Hungarians

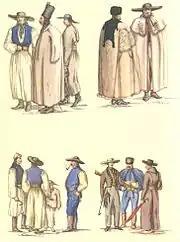
Traditional Hungarian costumes from Jassic- Cuman area, 1822

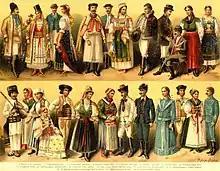
Traditional clothing in Hungary, around late 18th century and early 19th century

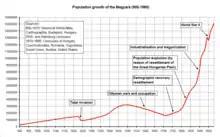
Population growth of Hungarians (900–1980)

In the 19th century, the proportion of Hungarians in the Kingdom of Hungary rose gradually, reaching over 50% by 1900 due to higher natural growth and Magyarization. Between 1787 and 1910 the number of ethnic Hungarians rose from 2.3 million to 10.2 million, accompanied by the resettlement of the Great Hungarian Plain and Délvidék by mainly Roman Catholic Hungarian settlers from the northern and western counties of the Kingdom of Hungary. Spontaneous assimilation was an important factor, especially among the German and Jewish minorities and the citizens of the bigger towns. On the other hand, about 1.5 million people (about two-thirds non-Hungarian) left the Kingdom of Hungary between 1890–1910 to escape from poverty.